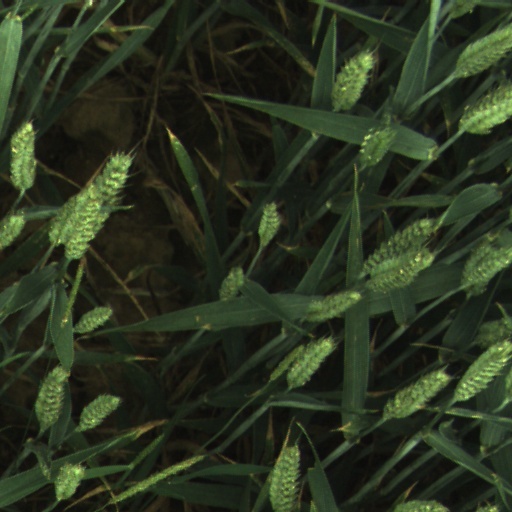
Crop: wheat